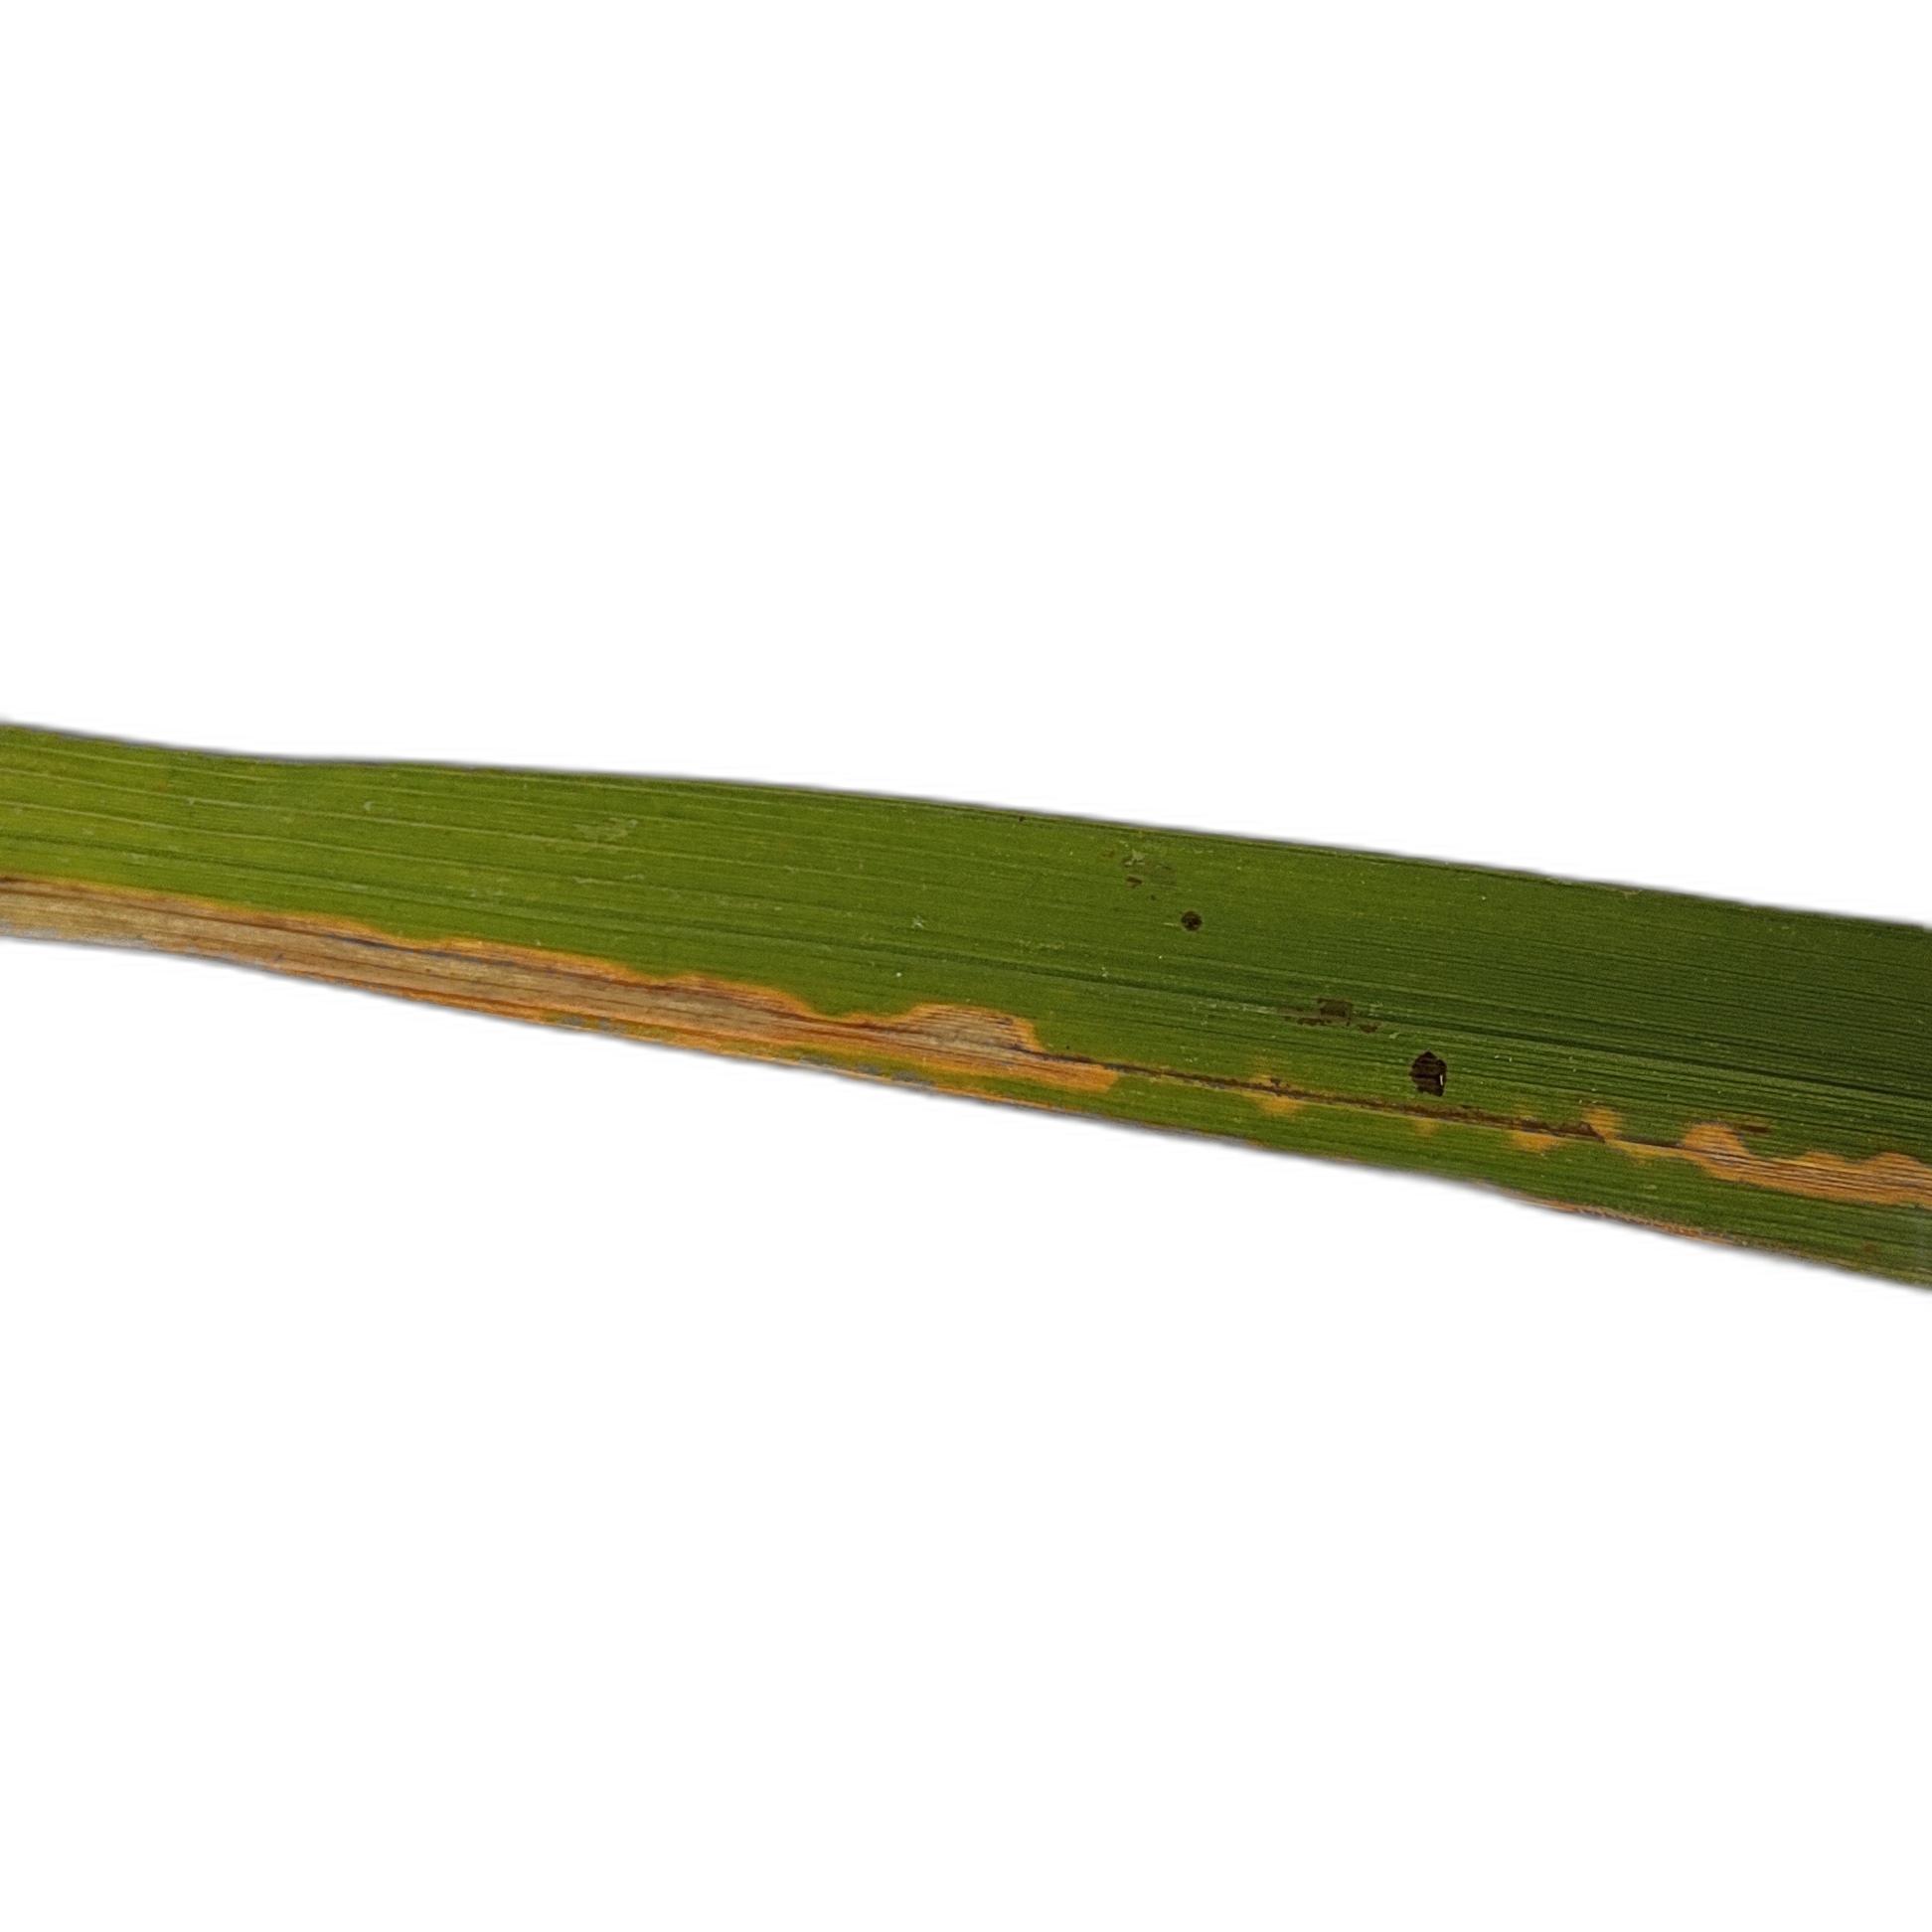
Label: Leaf Scald